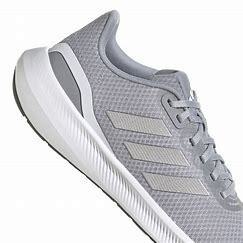
Brand: Adidas
Model: Runfalcon 5